Baghlan Province

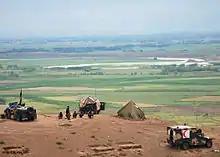
Outpost of the 209th corps of the Afghan National Army in Baghlan in 2010

As the 2001 Afghan War commenced, Ismaili leader Sayed Mansoor Naderi attempted to retake Baghlan from the Taliban. Naderi was aligned with Uzbek warlord Abdul Rashid Dostum and his Jumbesh-e Milli party, and the competing Tajik-dominated Jamiat-e Islami party was also keen to seize control of Baghlan as Taliban power eroded. The Jamiat were able to seize the capital of Pul-i Khumri before Naderi, who despite his strong backing among the Afghan Ismailis and Shia Hazaras, was unable to rally enough supporters to control the province. Naderi failed to retake the capital in 2001 and 2003, in the latter event he negotiated a power-sharing agreement with the dominant Andarabi militias and made the Ismaili bastion of the Kayan Valley his base.